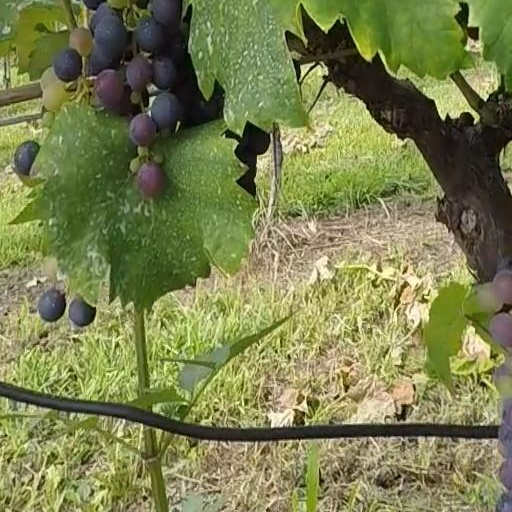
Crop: grape